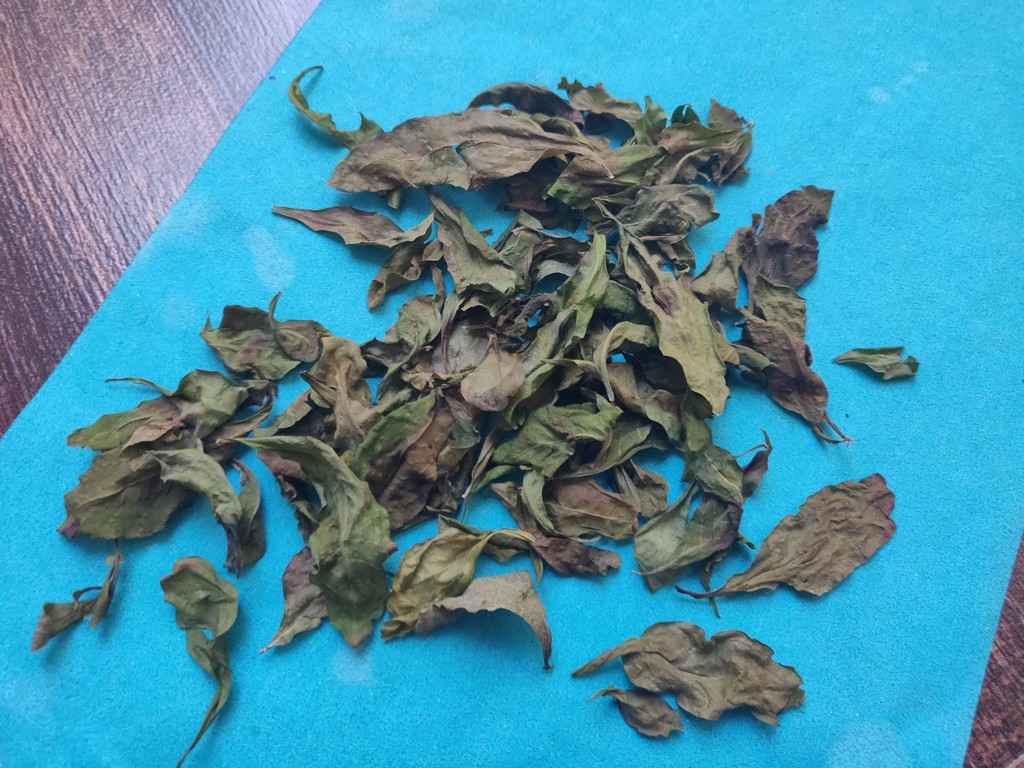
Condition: Dried
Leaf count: multiple
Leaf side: unknown